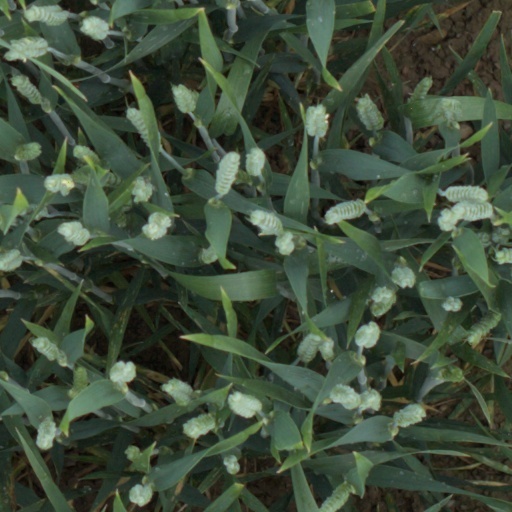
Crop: wheat